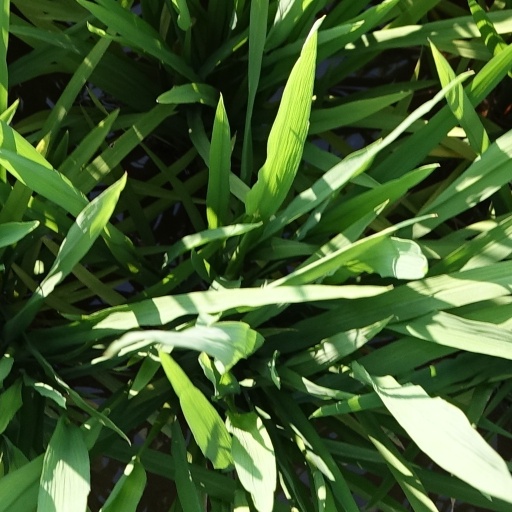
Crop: rice